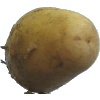
Label: white_potato